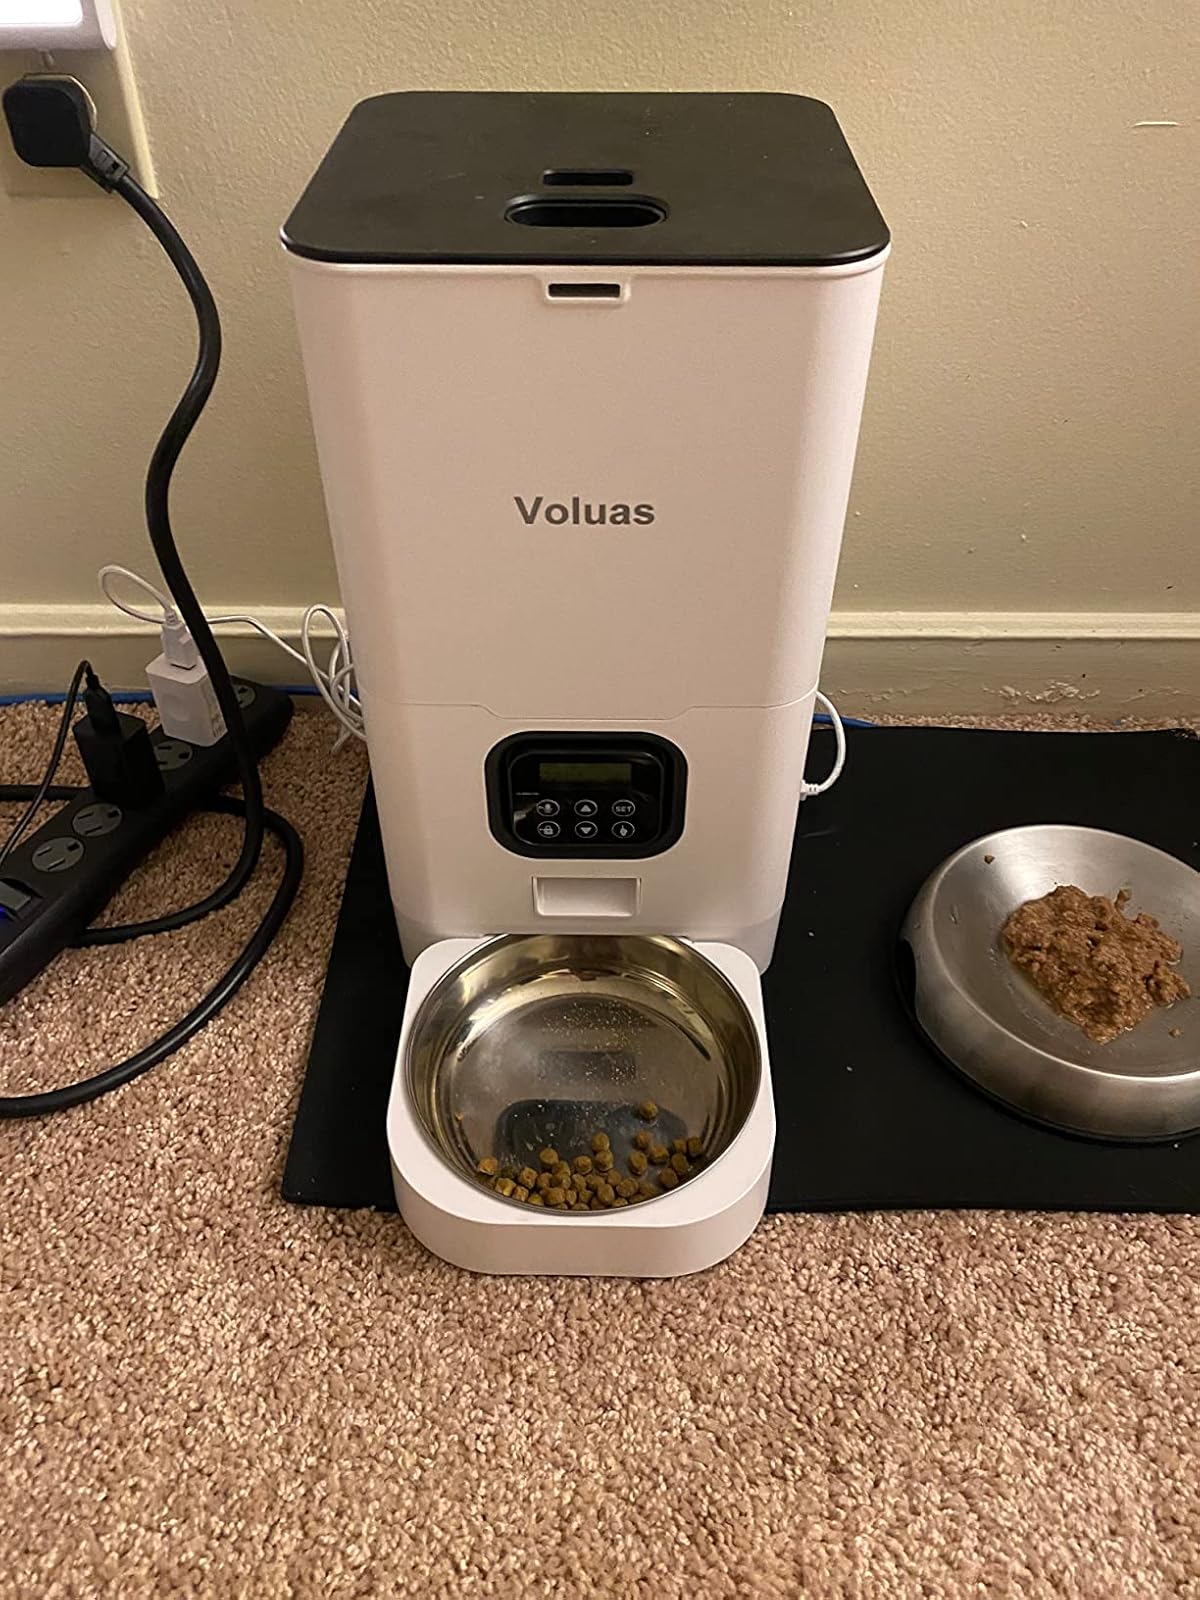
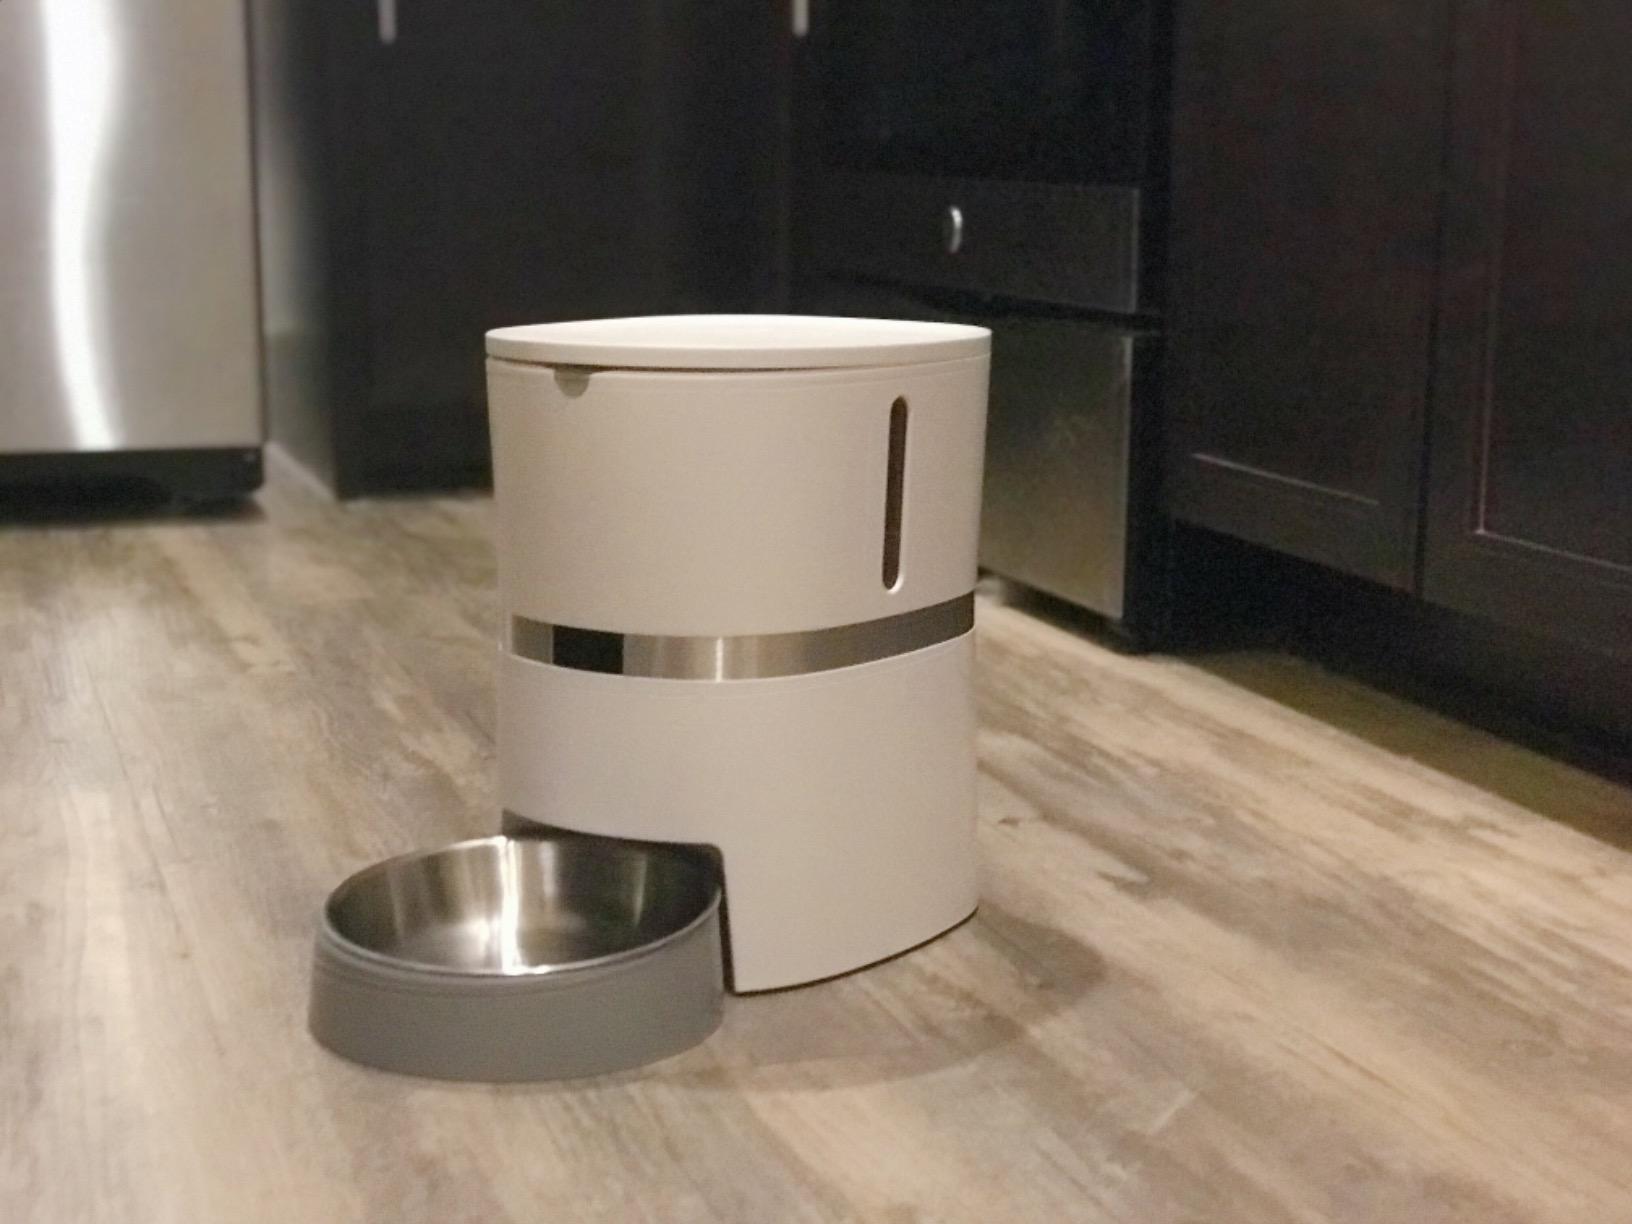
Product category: items_feeder
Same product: no